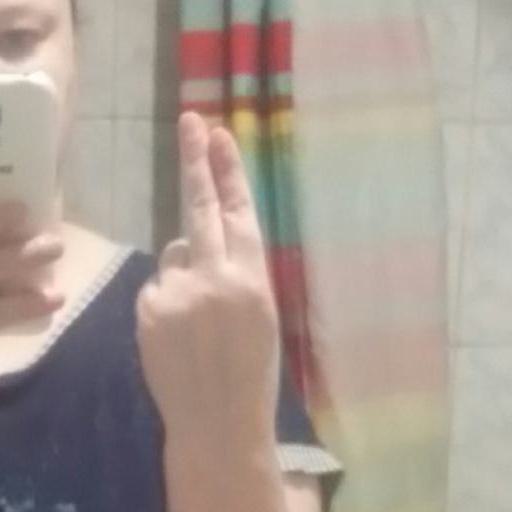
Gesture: two_up_inverted